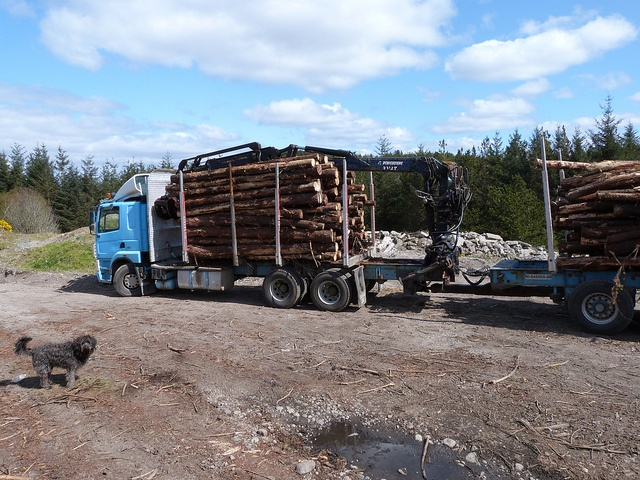
A dog standing near a truck loaded with logs.
A dog stands by a large load of timber on a truck.
A vehicle has logs strapped to the back of it.
A dog stand near a parked truck filled with logs.
A trailer truck hauling with a crane hauling logs.